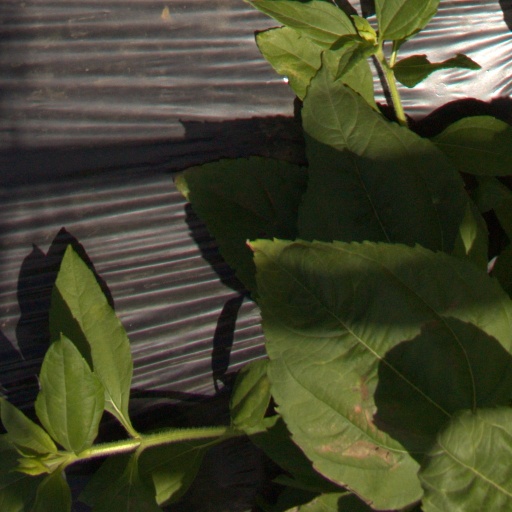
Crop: Jerusalem artichoke